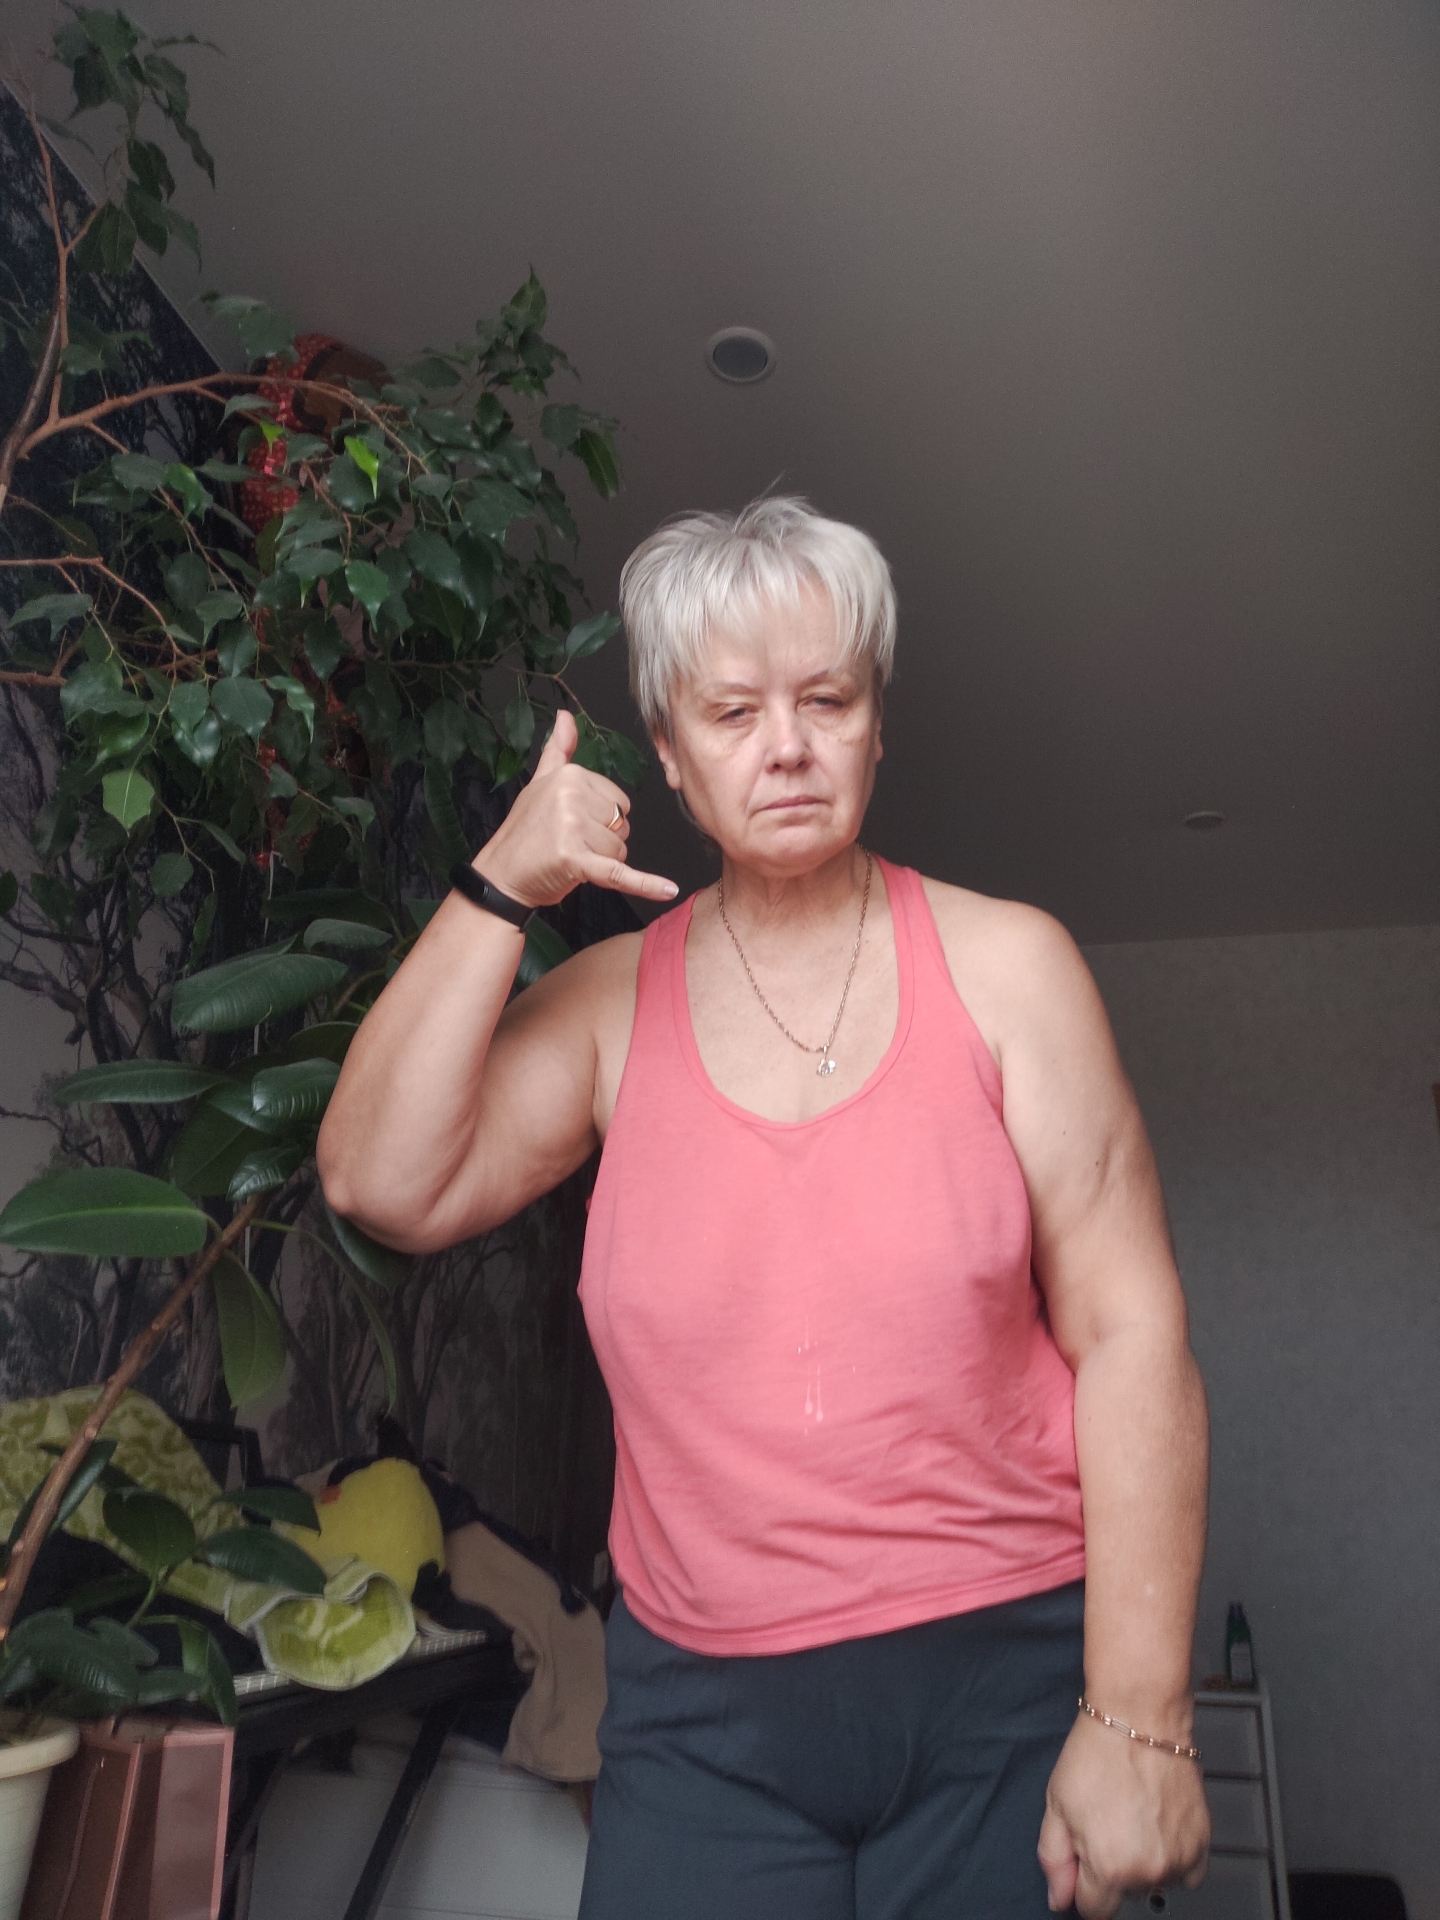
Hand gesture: call